Municipality of North Perth

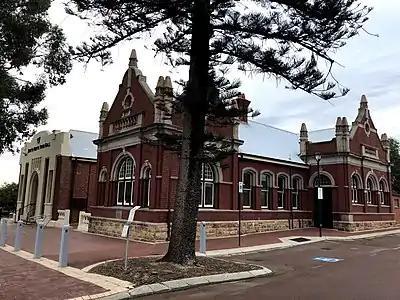
North Perth Town Hall buildings. The 1902 building is in the foreground and the 1910 building behind.

The Municipality of North Perth was a local government area in inner suburban Perth, Western Australia, centred on the suburb of North Perth.